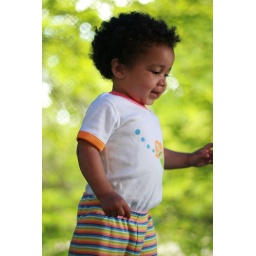
ISO 1600f/1.4ss - 1/1000Inside a bouncy house (outside) next to the mesh window with lots of jumping children around